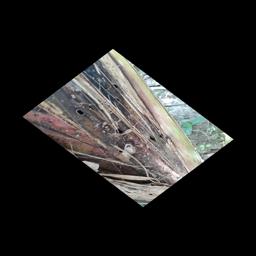
Label: BACTERIAL SOFT ROT